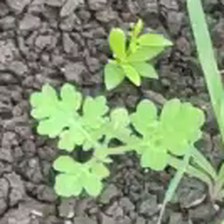
Weed species: Gajar_gavat_(Parthenium hysterophorus)